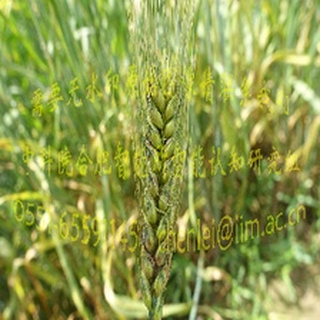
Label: wheat_fusarium_head_blight